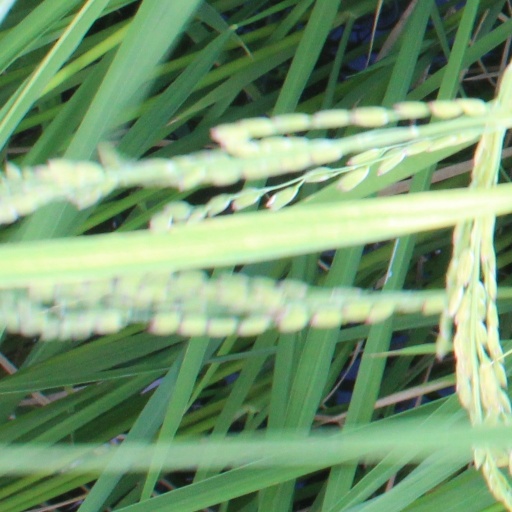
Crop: rice